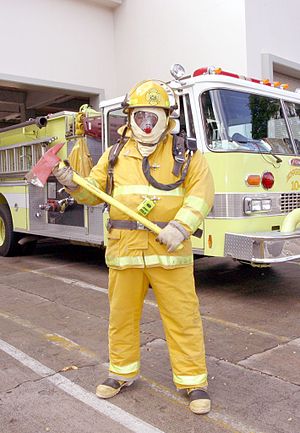
Økse / Typer / Økser som værktøj
Amerikansk brandmand med pionerøkse.
En økse er et spåntagende/flækkende håndværktøj til at arbejde i træ, oftest med et kileformet hoved af jern med påsat træskaft parallelt med æggen.